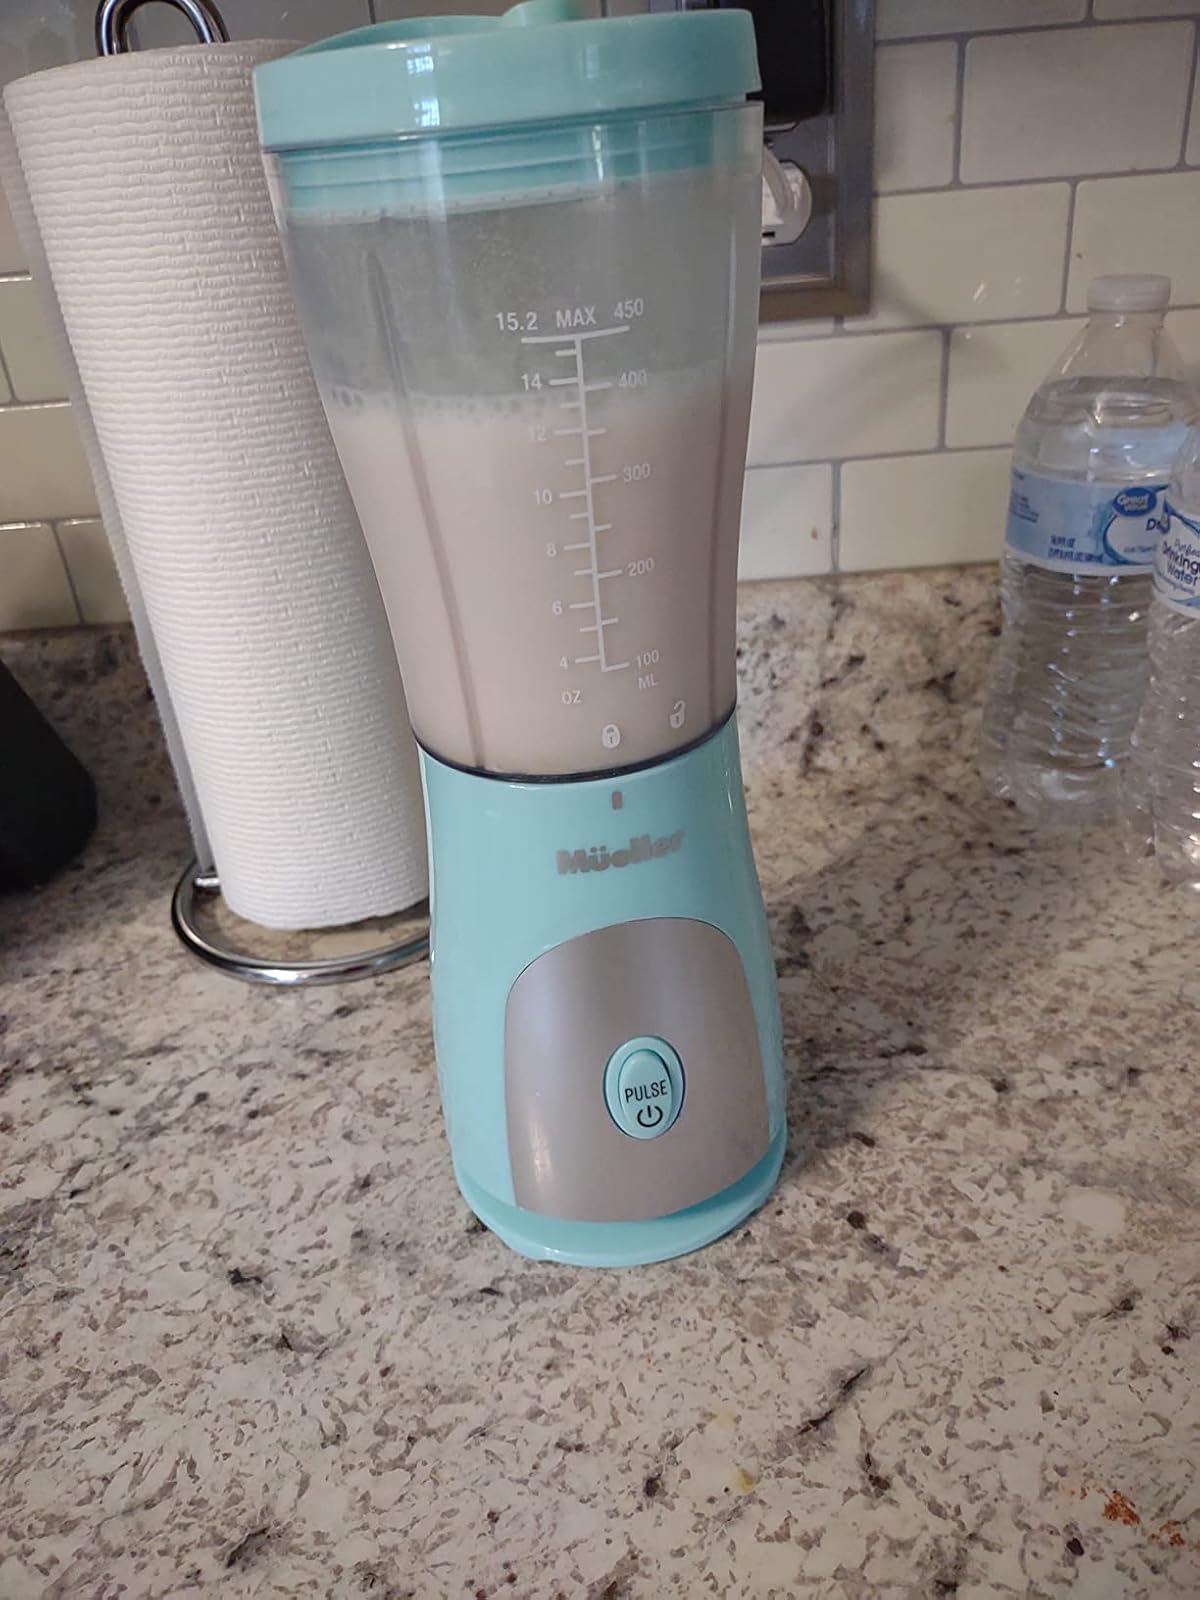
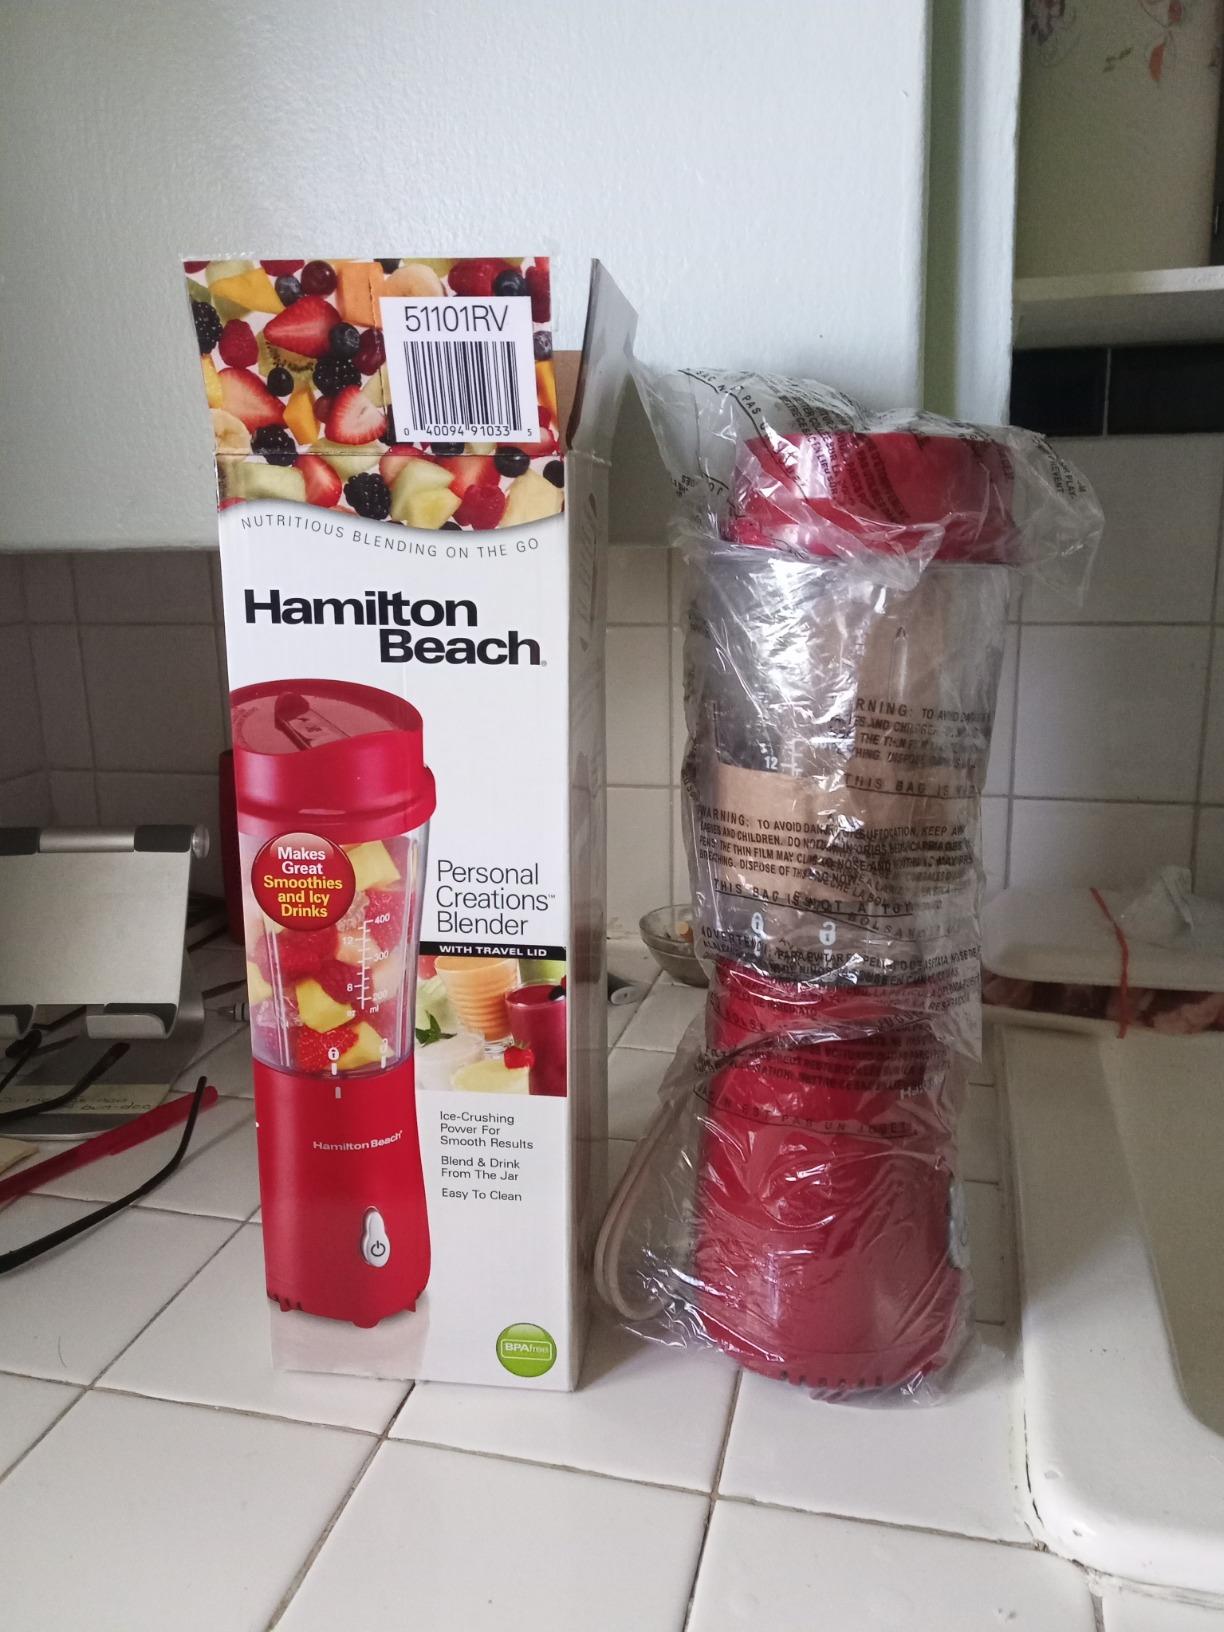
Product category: items_blender
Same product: no